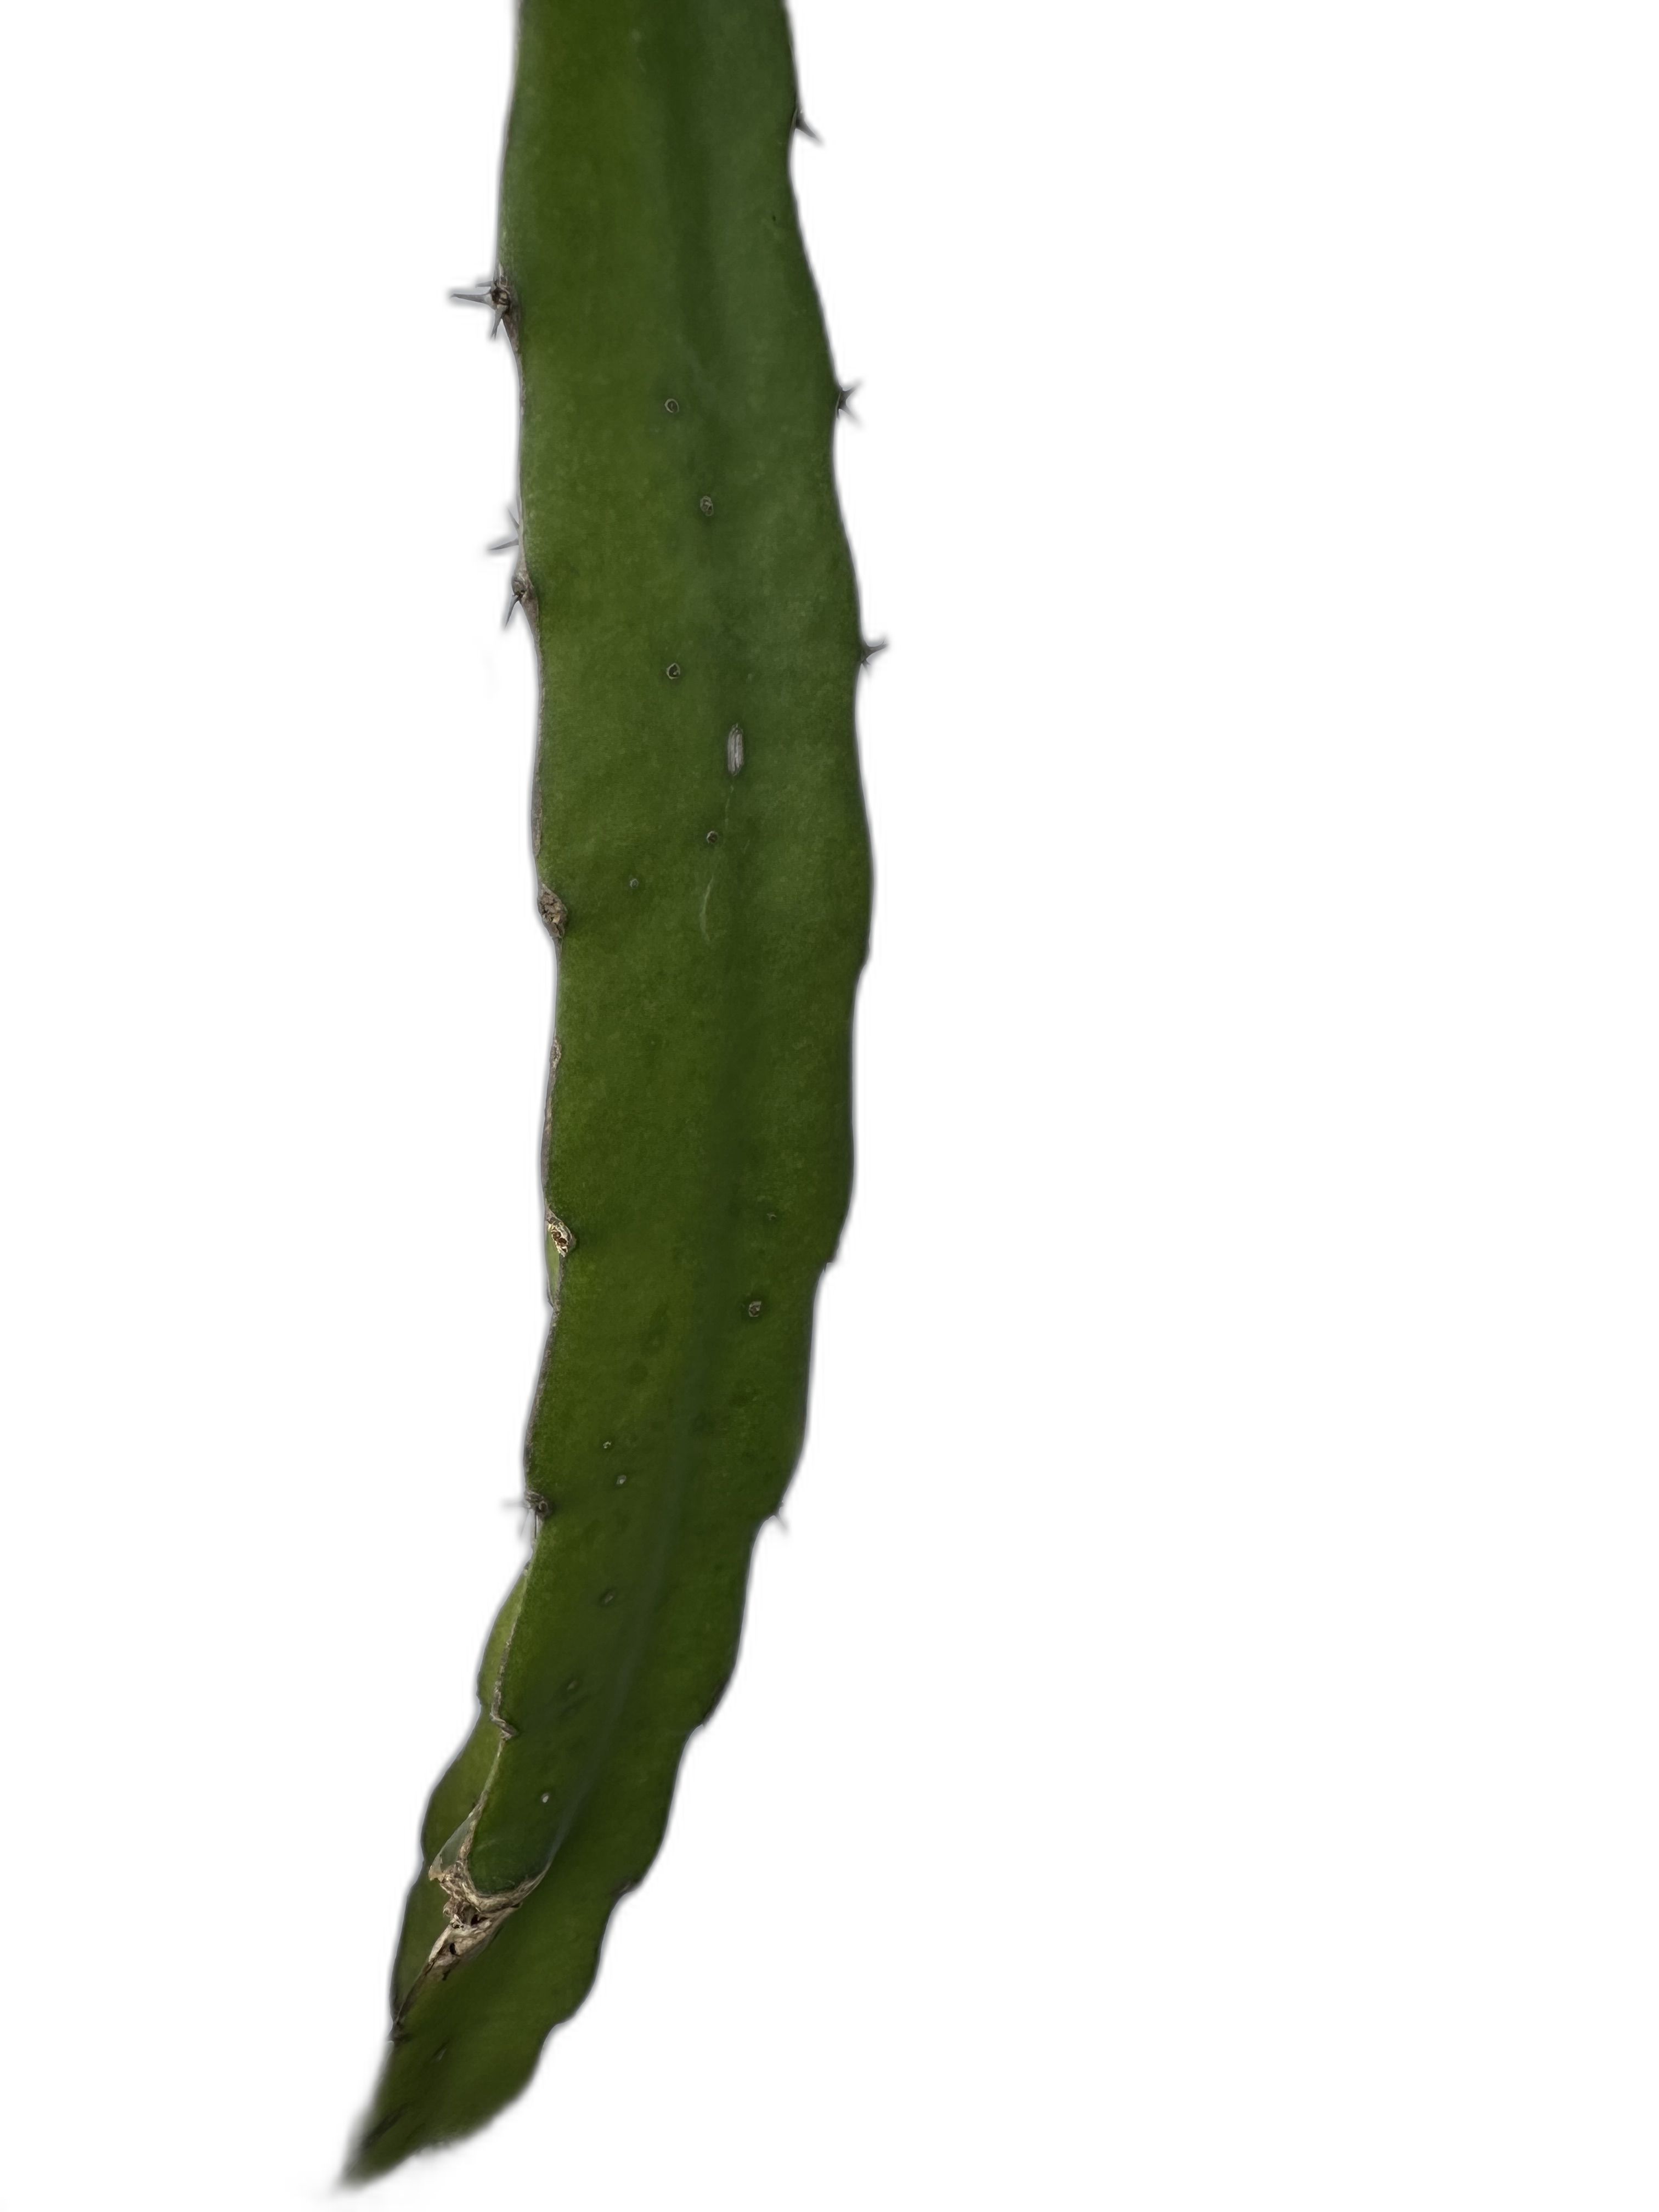
Label: Good leaf